The Hoover Company

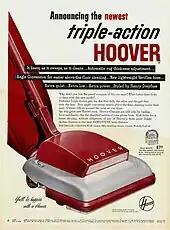
Debut ad for the Hoover Model 29, the first Hoover cleaner made in red

The sombre and restrained colors of the previous decades gave way to bright, striking modern color-schemes, starting with the Hoover Model 29 in 1950, which was red instead of the regular black and brown colors of the past. This was part of their policy of the continual development and modernization of their output.